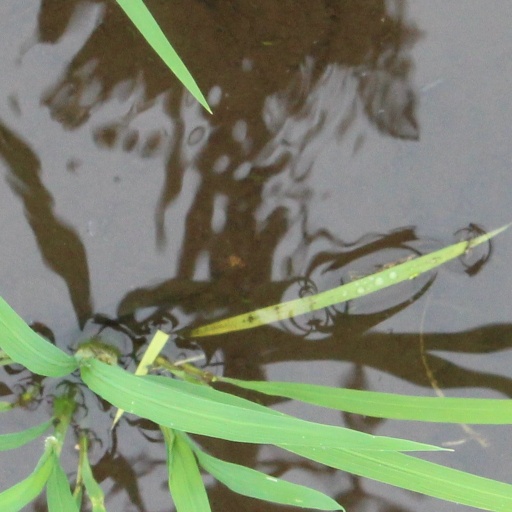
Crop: rice